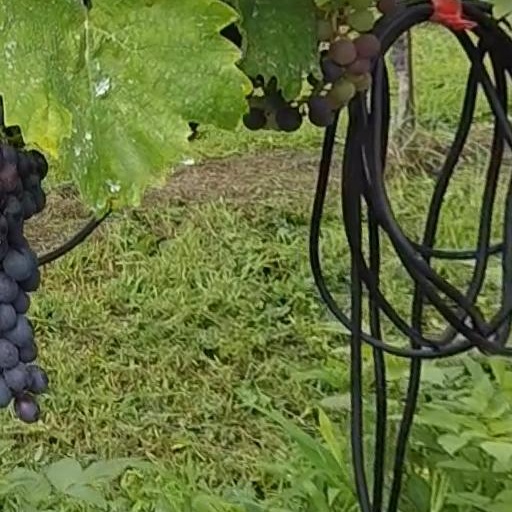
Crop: grape